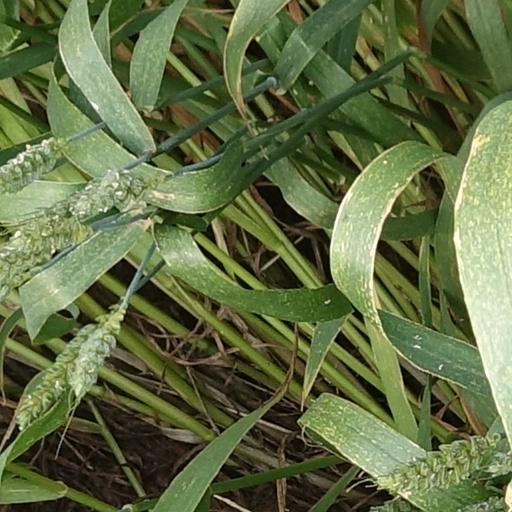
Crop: wheat